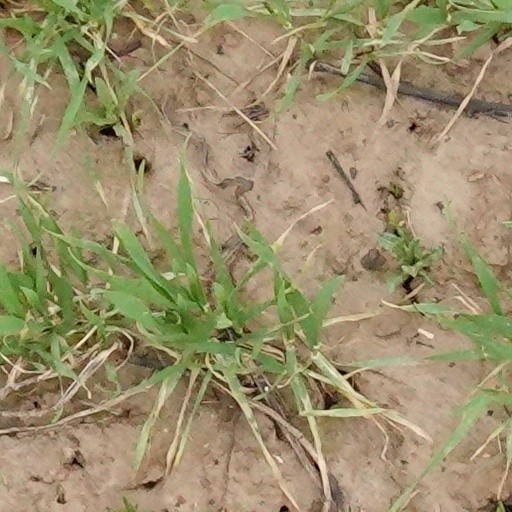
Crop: wheat